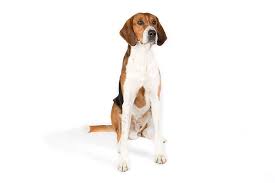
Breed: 223-n000074-English_foxhound